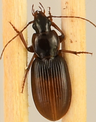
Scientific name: Synuchus impunctatus
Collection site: Harvard Forest & Quabbin Watershed NEON (HARV), plot HARV_001